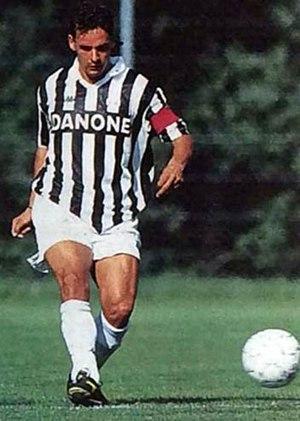
Roberto Baggio, né le 18 février 1967 à Caldogno dans la province de Vicence en Vénétie, est un footballeur international italien, évoluant au poste de milieu offensif ou attaquant des années 1980 à 2000, reconverti dirigeant.